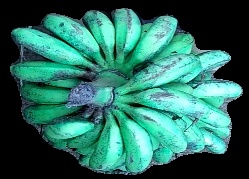
Variety: rasbale
Grade: grade3